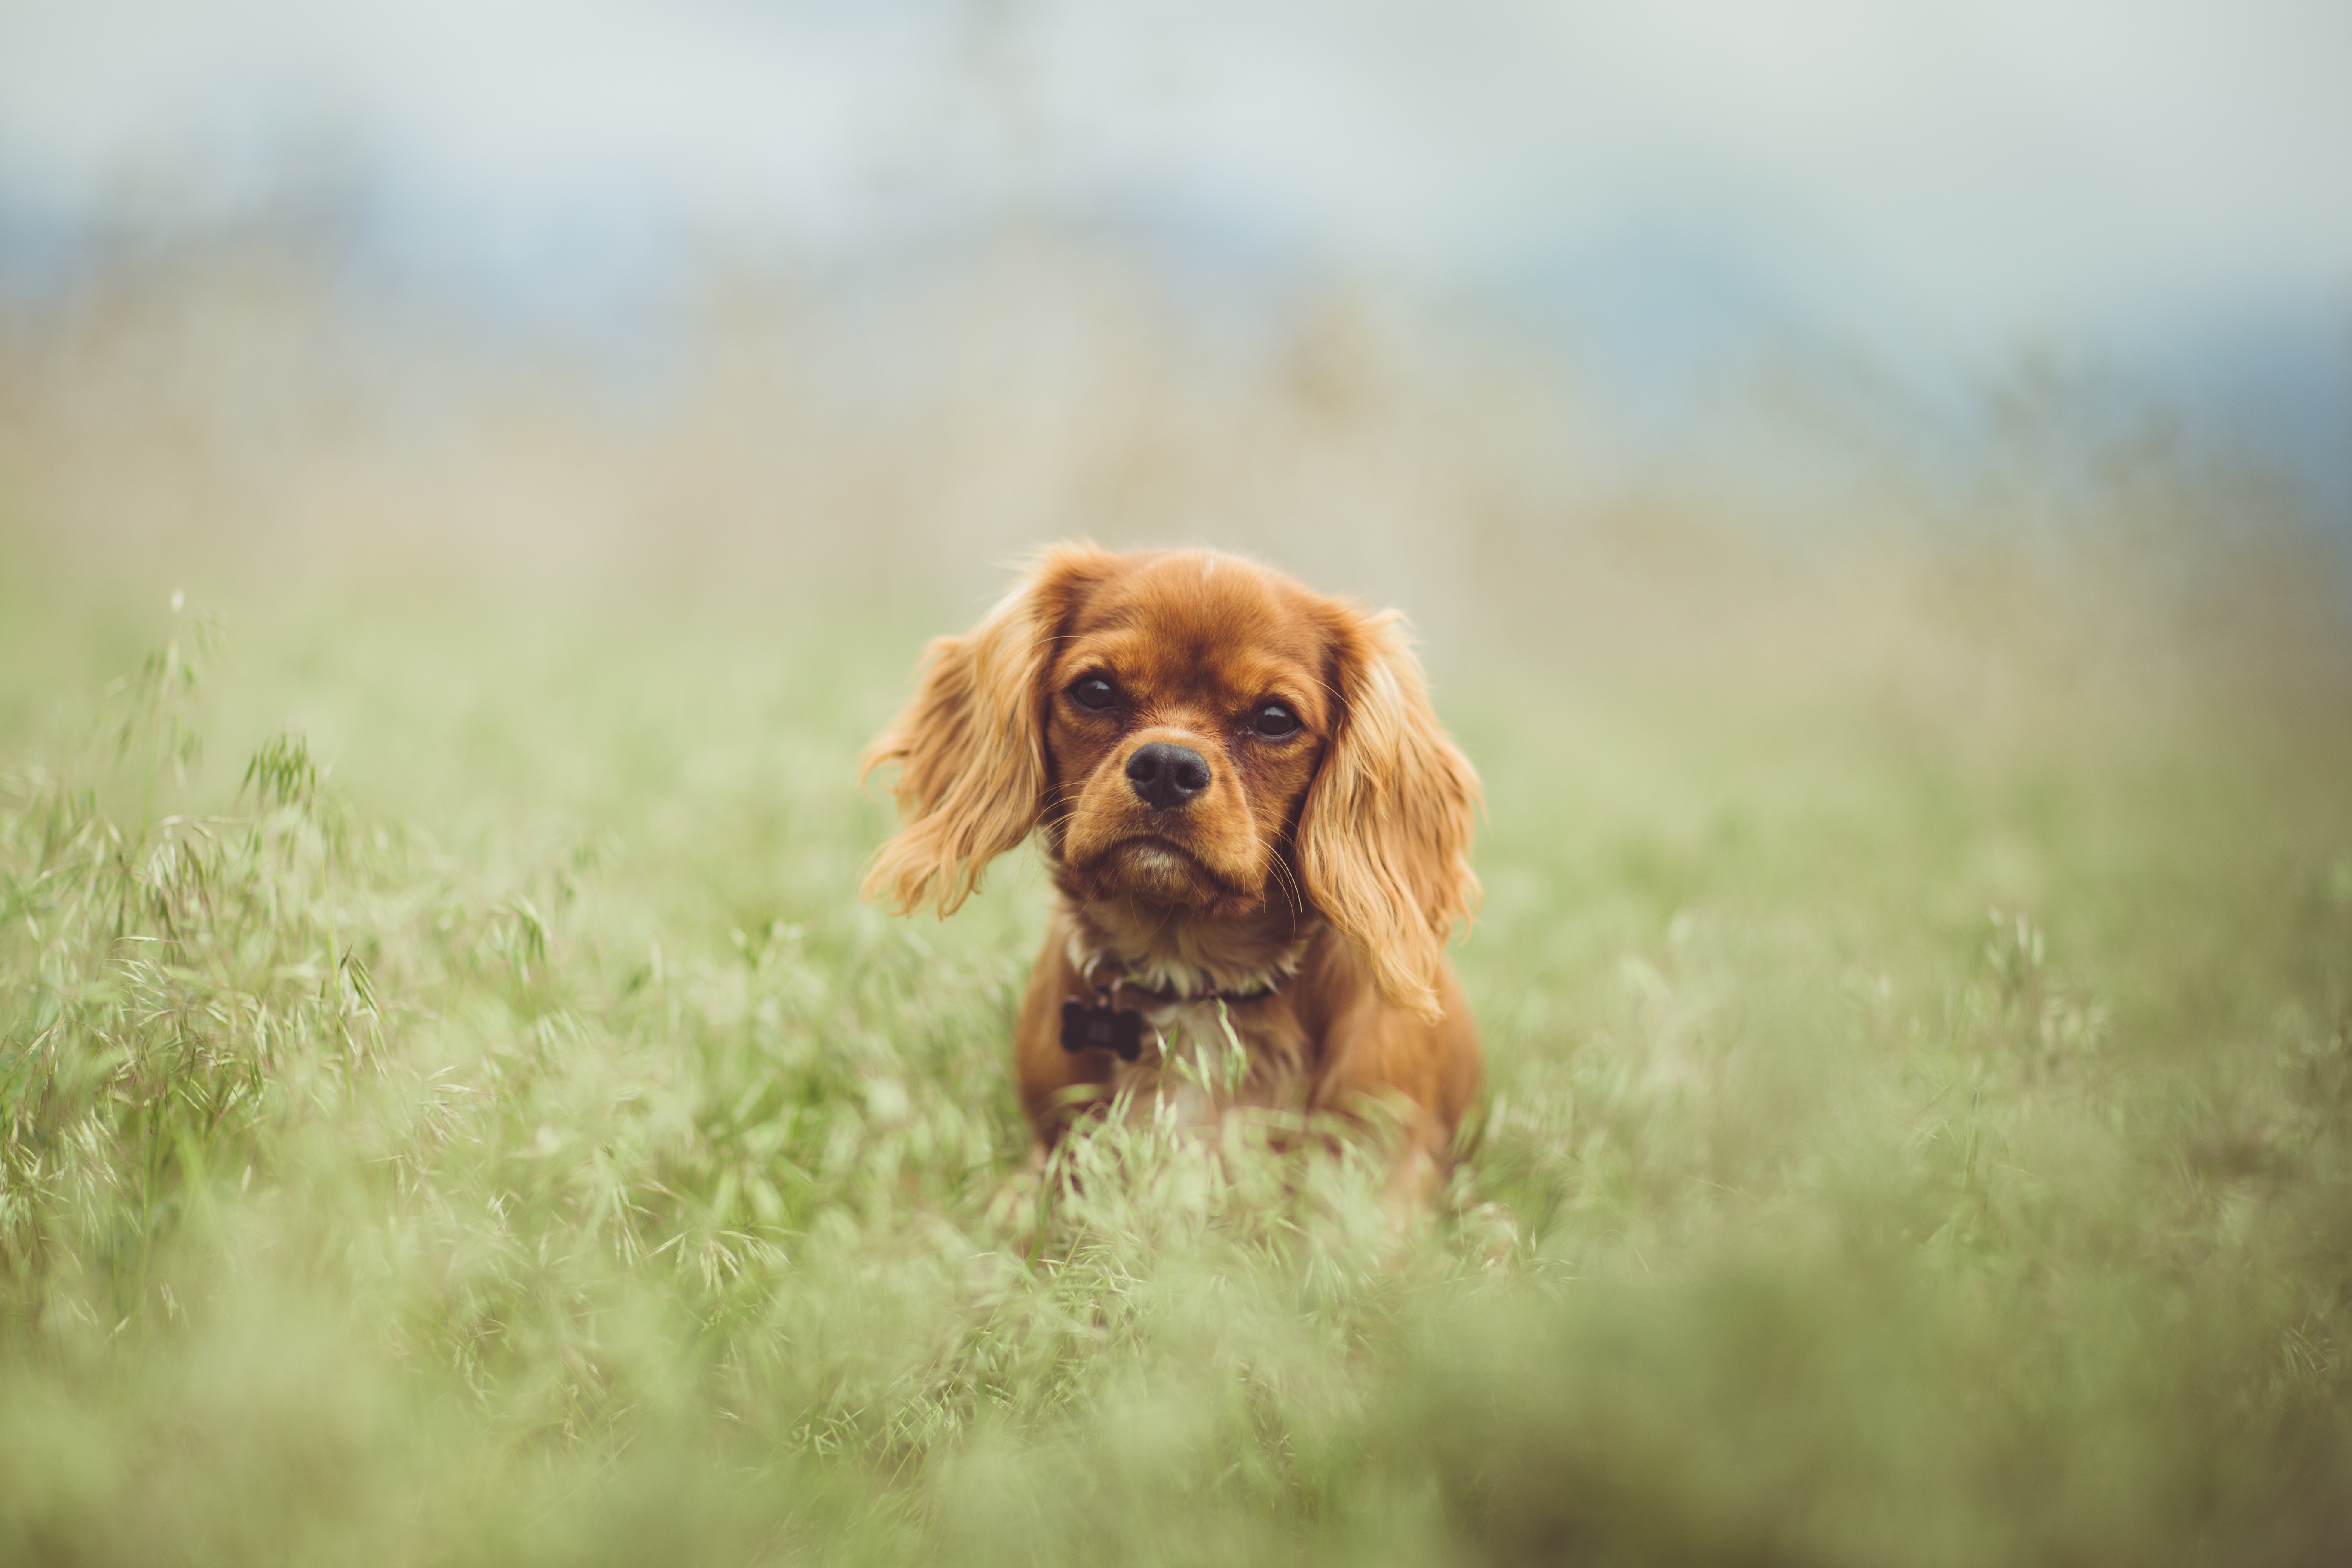
grass, field, puppy, dog, canine, mammal, spaniel, vertebrate, dog breed, setter, irish setter, dog like mammal, carnivoran, english cocker spaniel